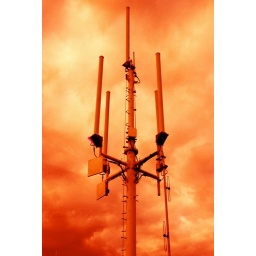
weather tower at peak of cowles mountain in San Diego